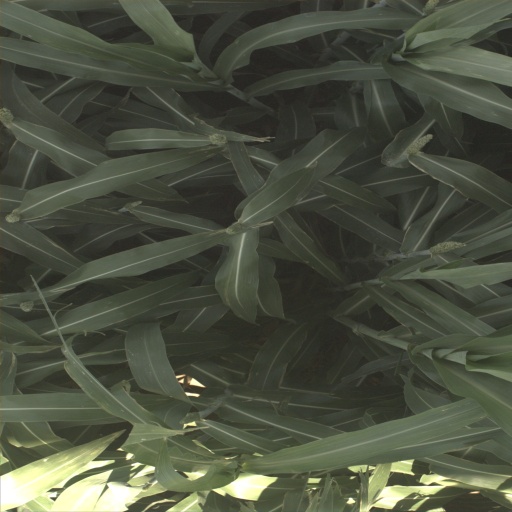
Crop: sorghum